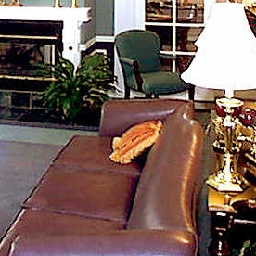
Room type: livingroom